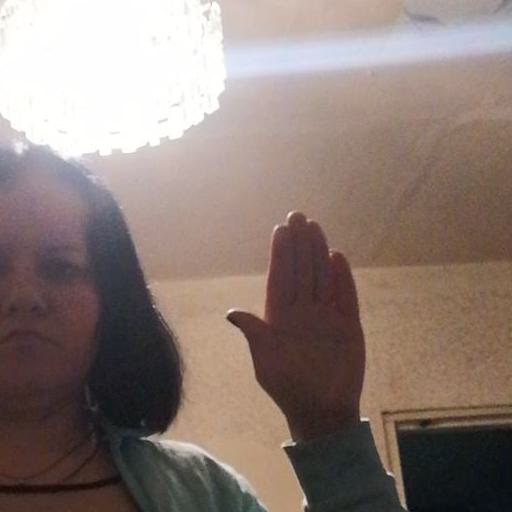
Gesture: stop